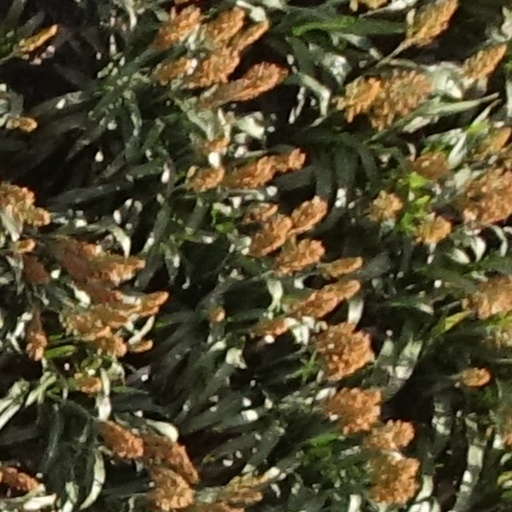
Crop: sorghum